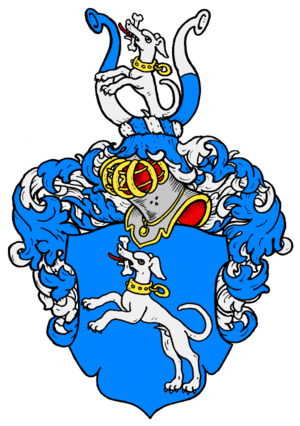
Armoiries de la famille allemande (von) Rodde. XVIe siècle.
La famille Rodde est une ancienne famille allemande de négociants originaires de Münster, en Westphalie. Famille patricienne de Lübeck, elle donna à cette ville plusieurs générations de conseillers et de maires. Elle est intégrée à la noblesse de Mecklembourg au XIXᵉ siècle.